List of birds of New Hampshire

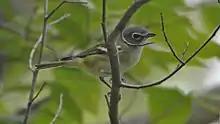
Blue-headed vireo

Tyrant flycatchers are Passerine birds which occur throughout North and South America. They superficially resemble the Old World flycatchers, but are more robust and have stronger bills. They do not have the sophisticated vocal capabilities of the songbirds. Most, but not all, are rather plain. As the name implies, most are insectivorous. Seventeen species have been recorded in New Hampshire.